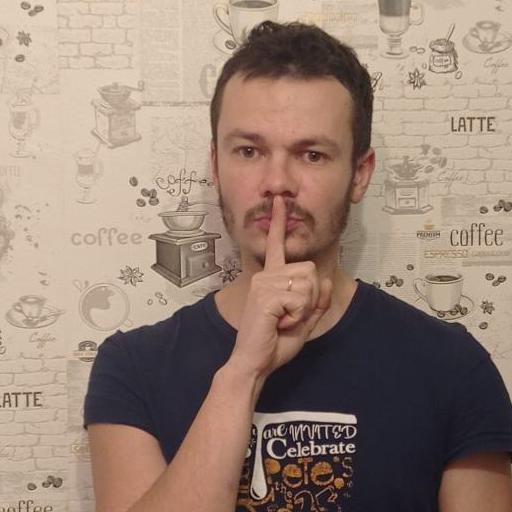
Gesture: mute